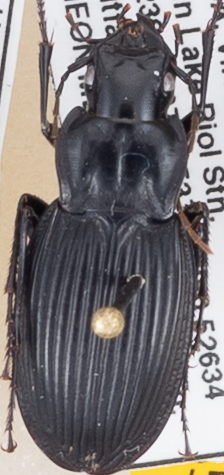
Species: Dicaelus teter
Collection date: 2019-07-02
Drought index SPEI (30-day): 0.678
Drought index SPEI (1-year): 2.09
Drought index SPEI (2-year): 2.09